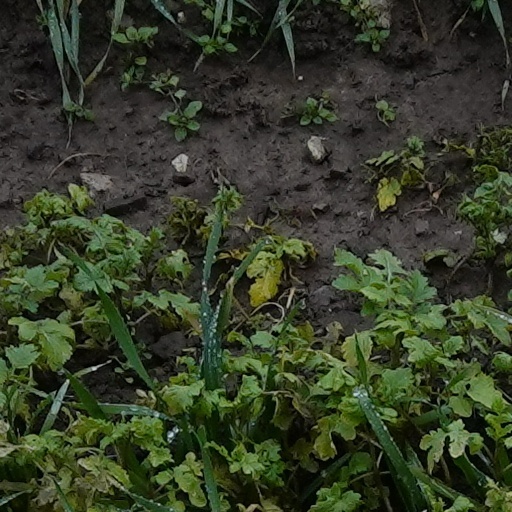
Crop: wheat